Chung Wai-ming

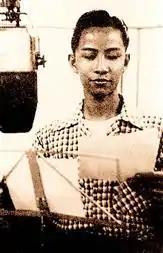
Chung broadcasting in 1960s.

Chung Wai-ming, MBE (17 July 1931 – 27 November 2009) was a Hong Kong broadcaster. He was dubbed by his fellows as 'Big Brother Chung' and earned the title 'the King of Broadcasting' by his performance.